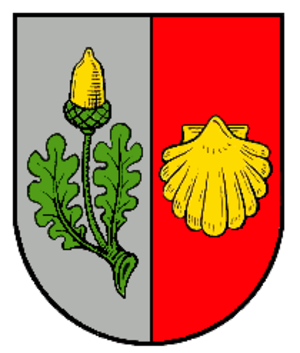
Lohnsfeld est une municipalité allemande située dans le land de Rhénanie-Palatinat et l'arrondissement du Mont-Tonnerre.